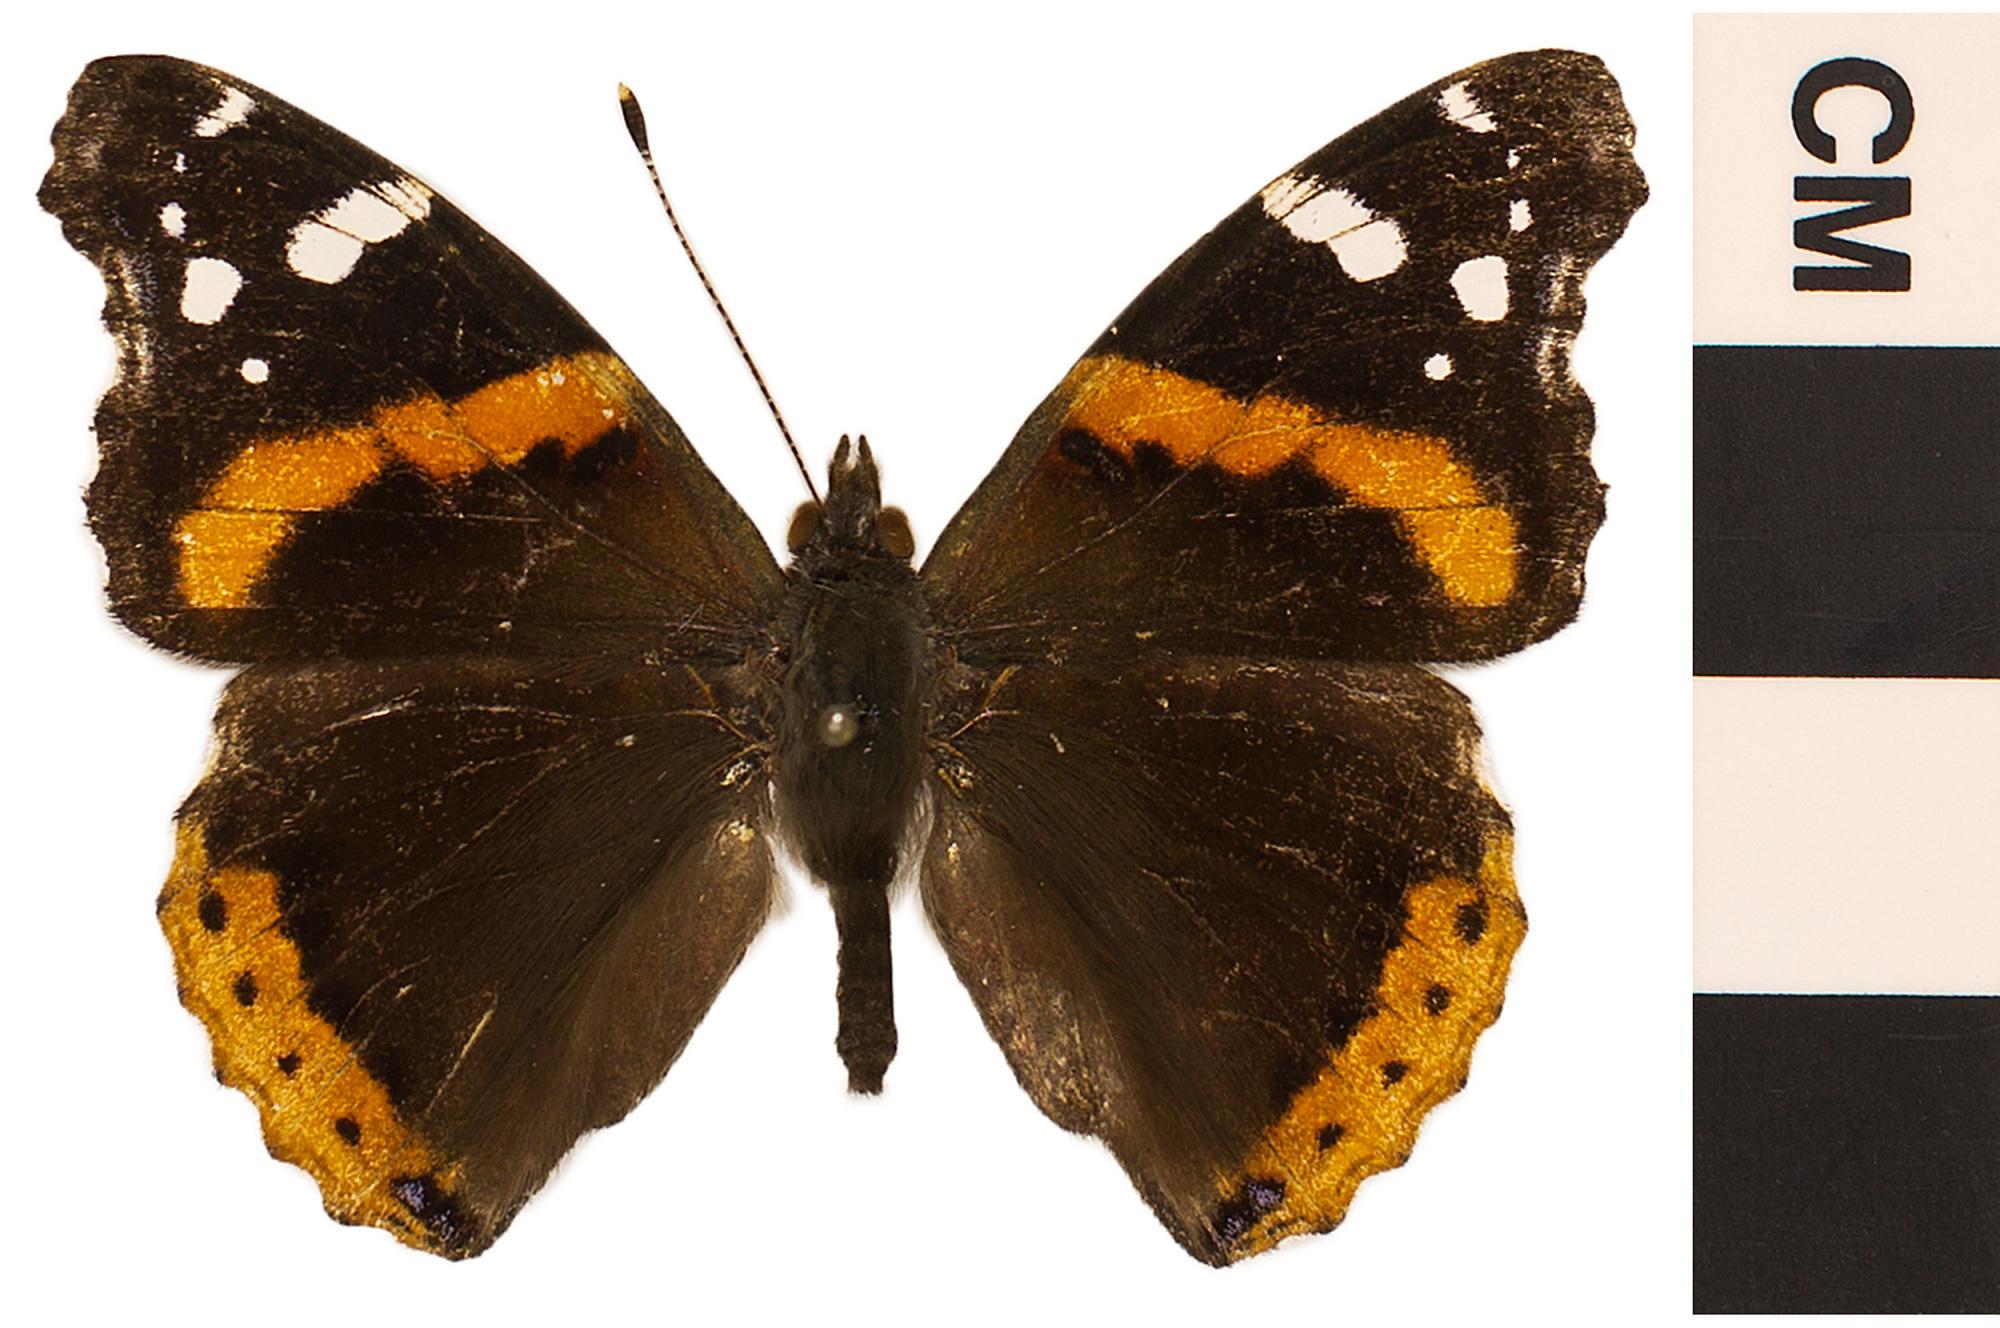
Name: Red Admiral
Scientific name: Vanessa atalanta
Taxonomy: Animalia, Arthropoda, Hexapoda, Insecta, Lepidoptera, Nymphalidae, Nymphalinae
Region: US Mid Atlantic (PA, NJ, MD, DE, DC, VA, WV)
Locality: North America, United States, Maryland, Wicomico County
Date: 1970